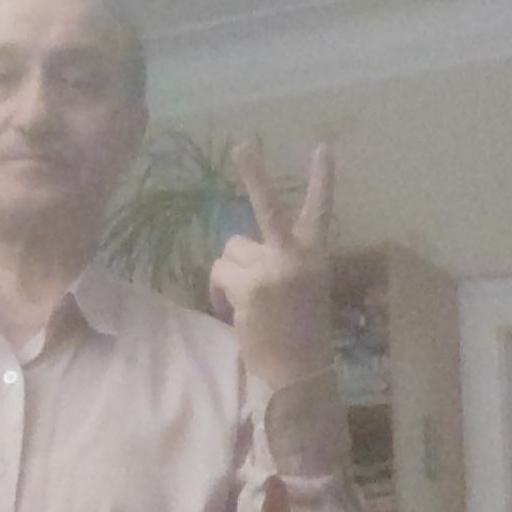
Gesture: peace_inverted